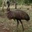
Label: bird